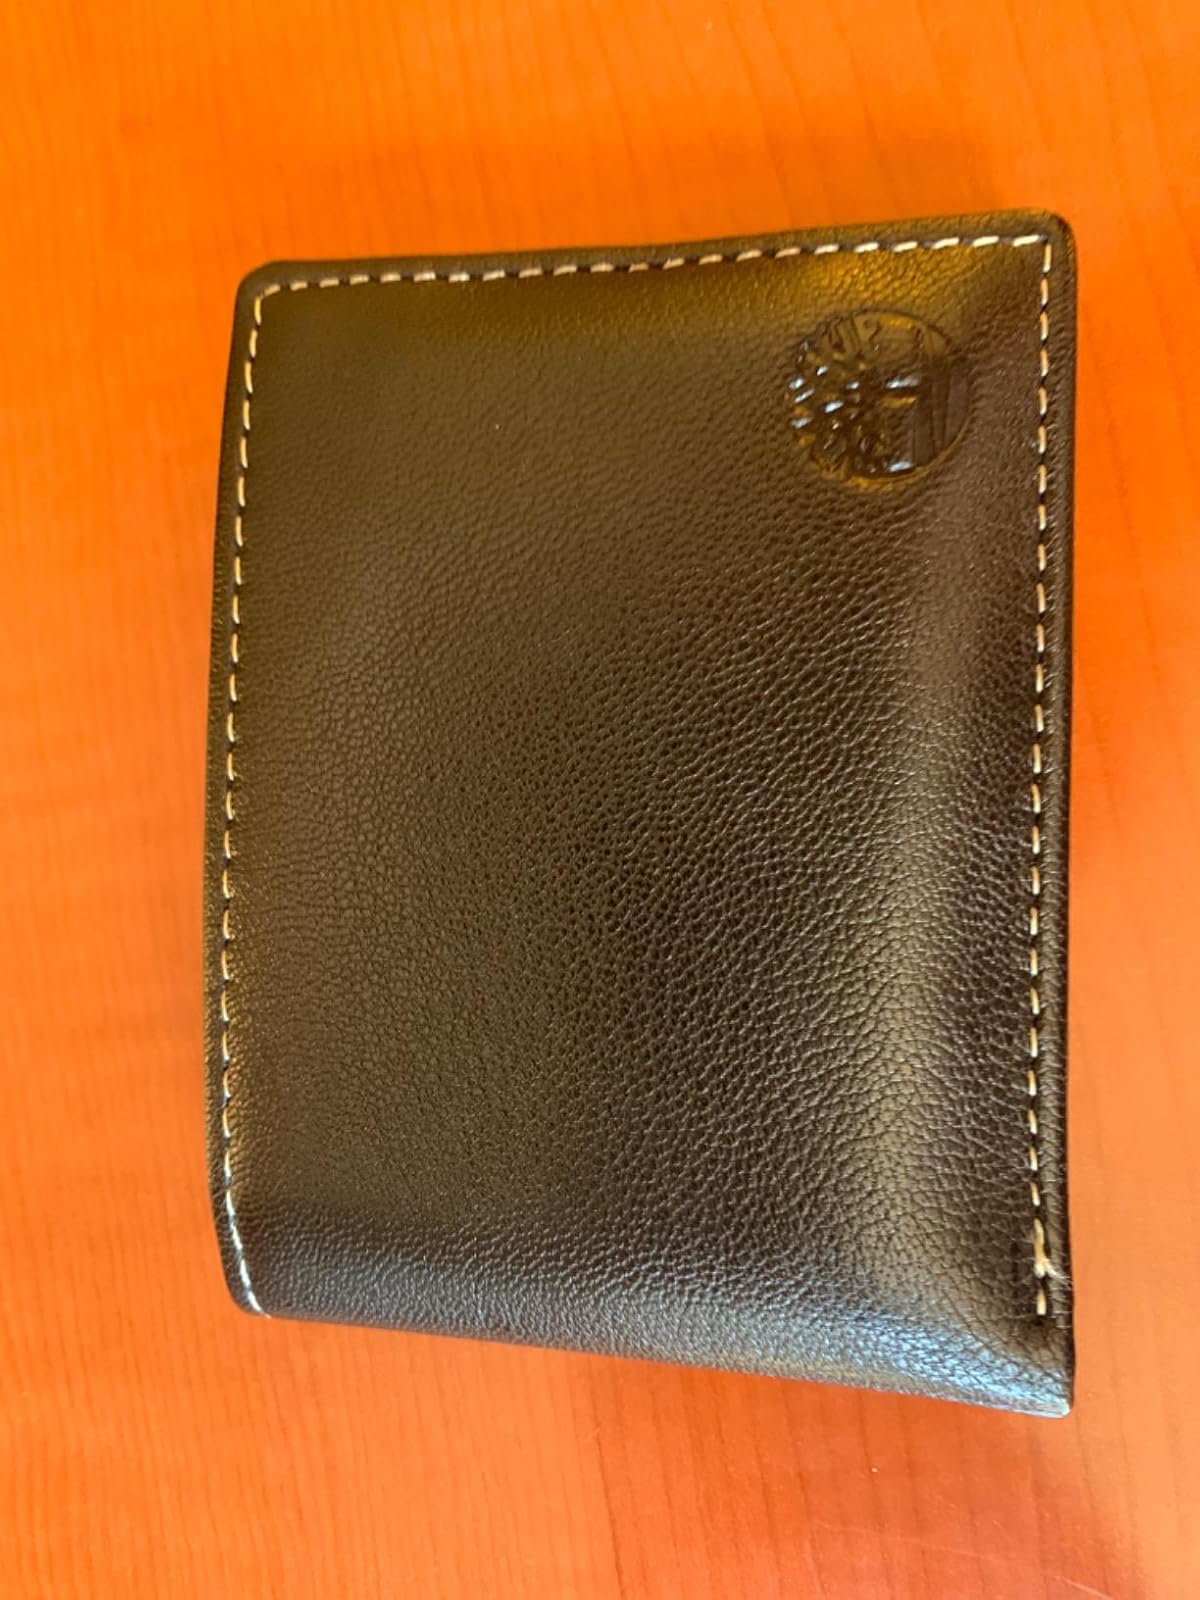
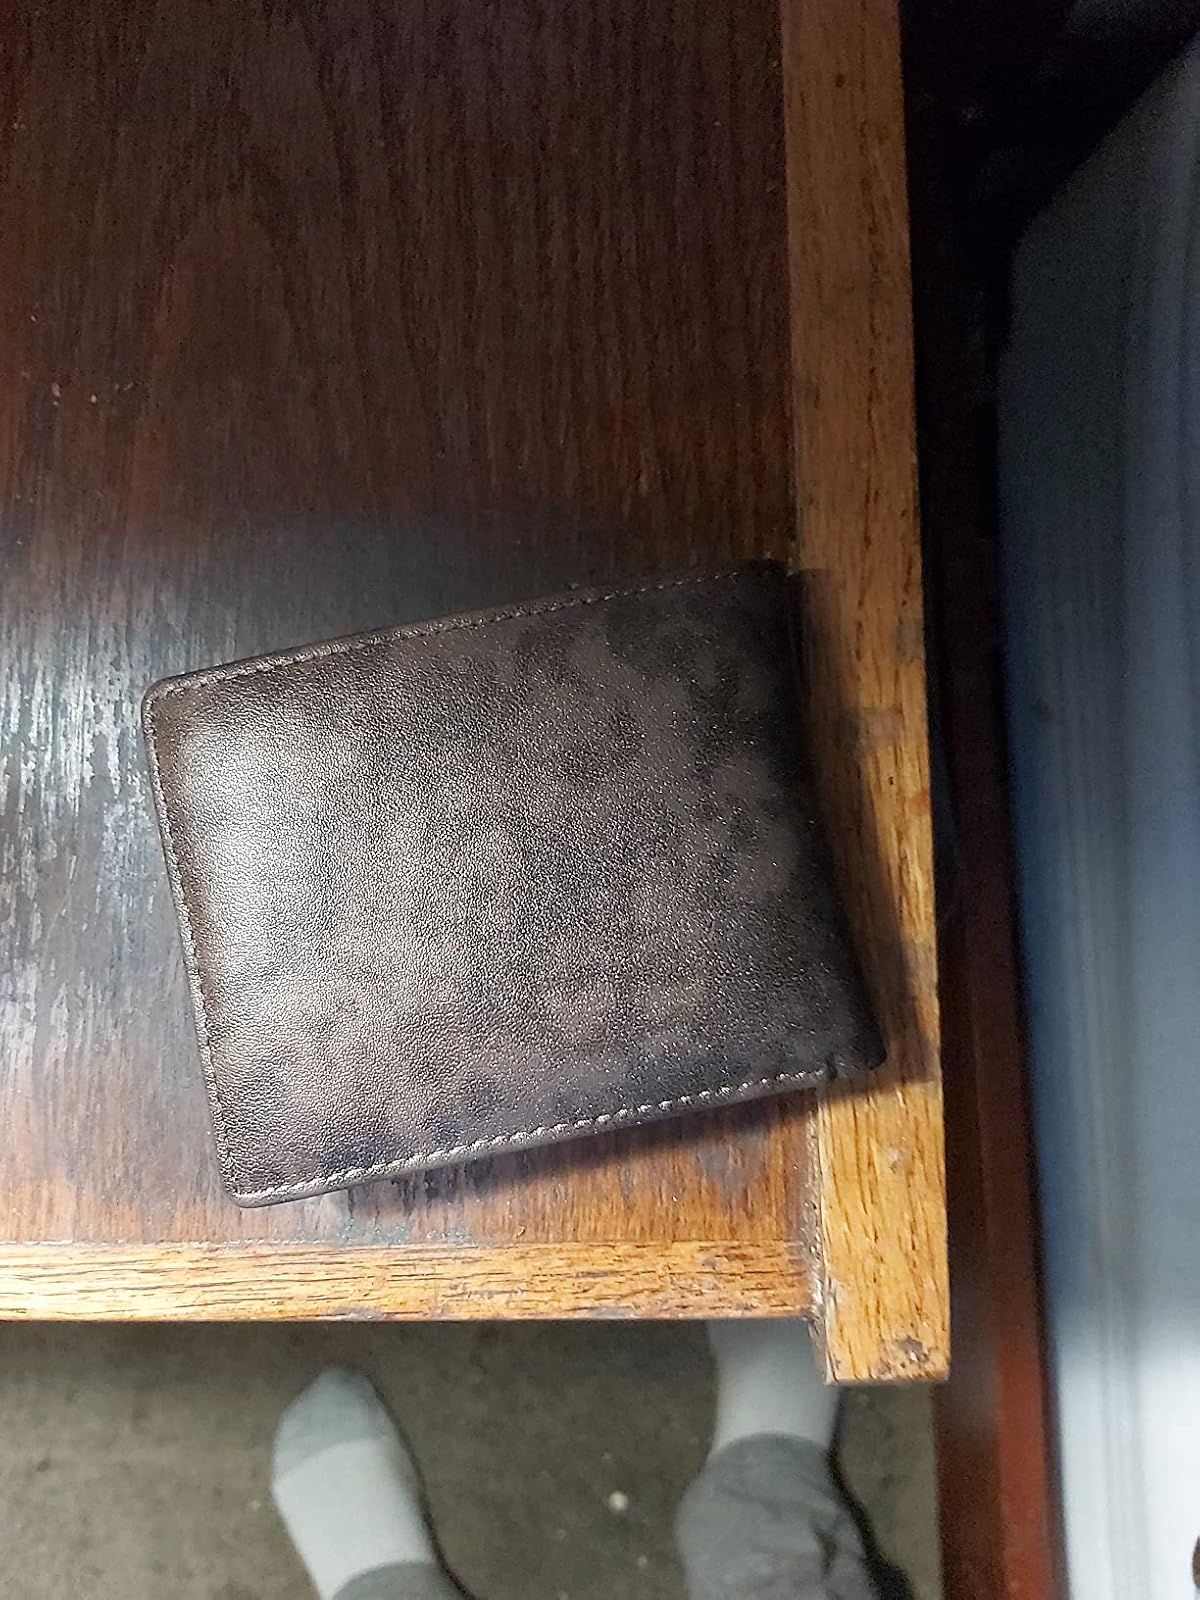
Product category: accessories_wallet
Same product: no